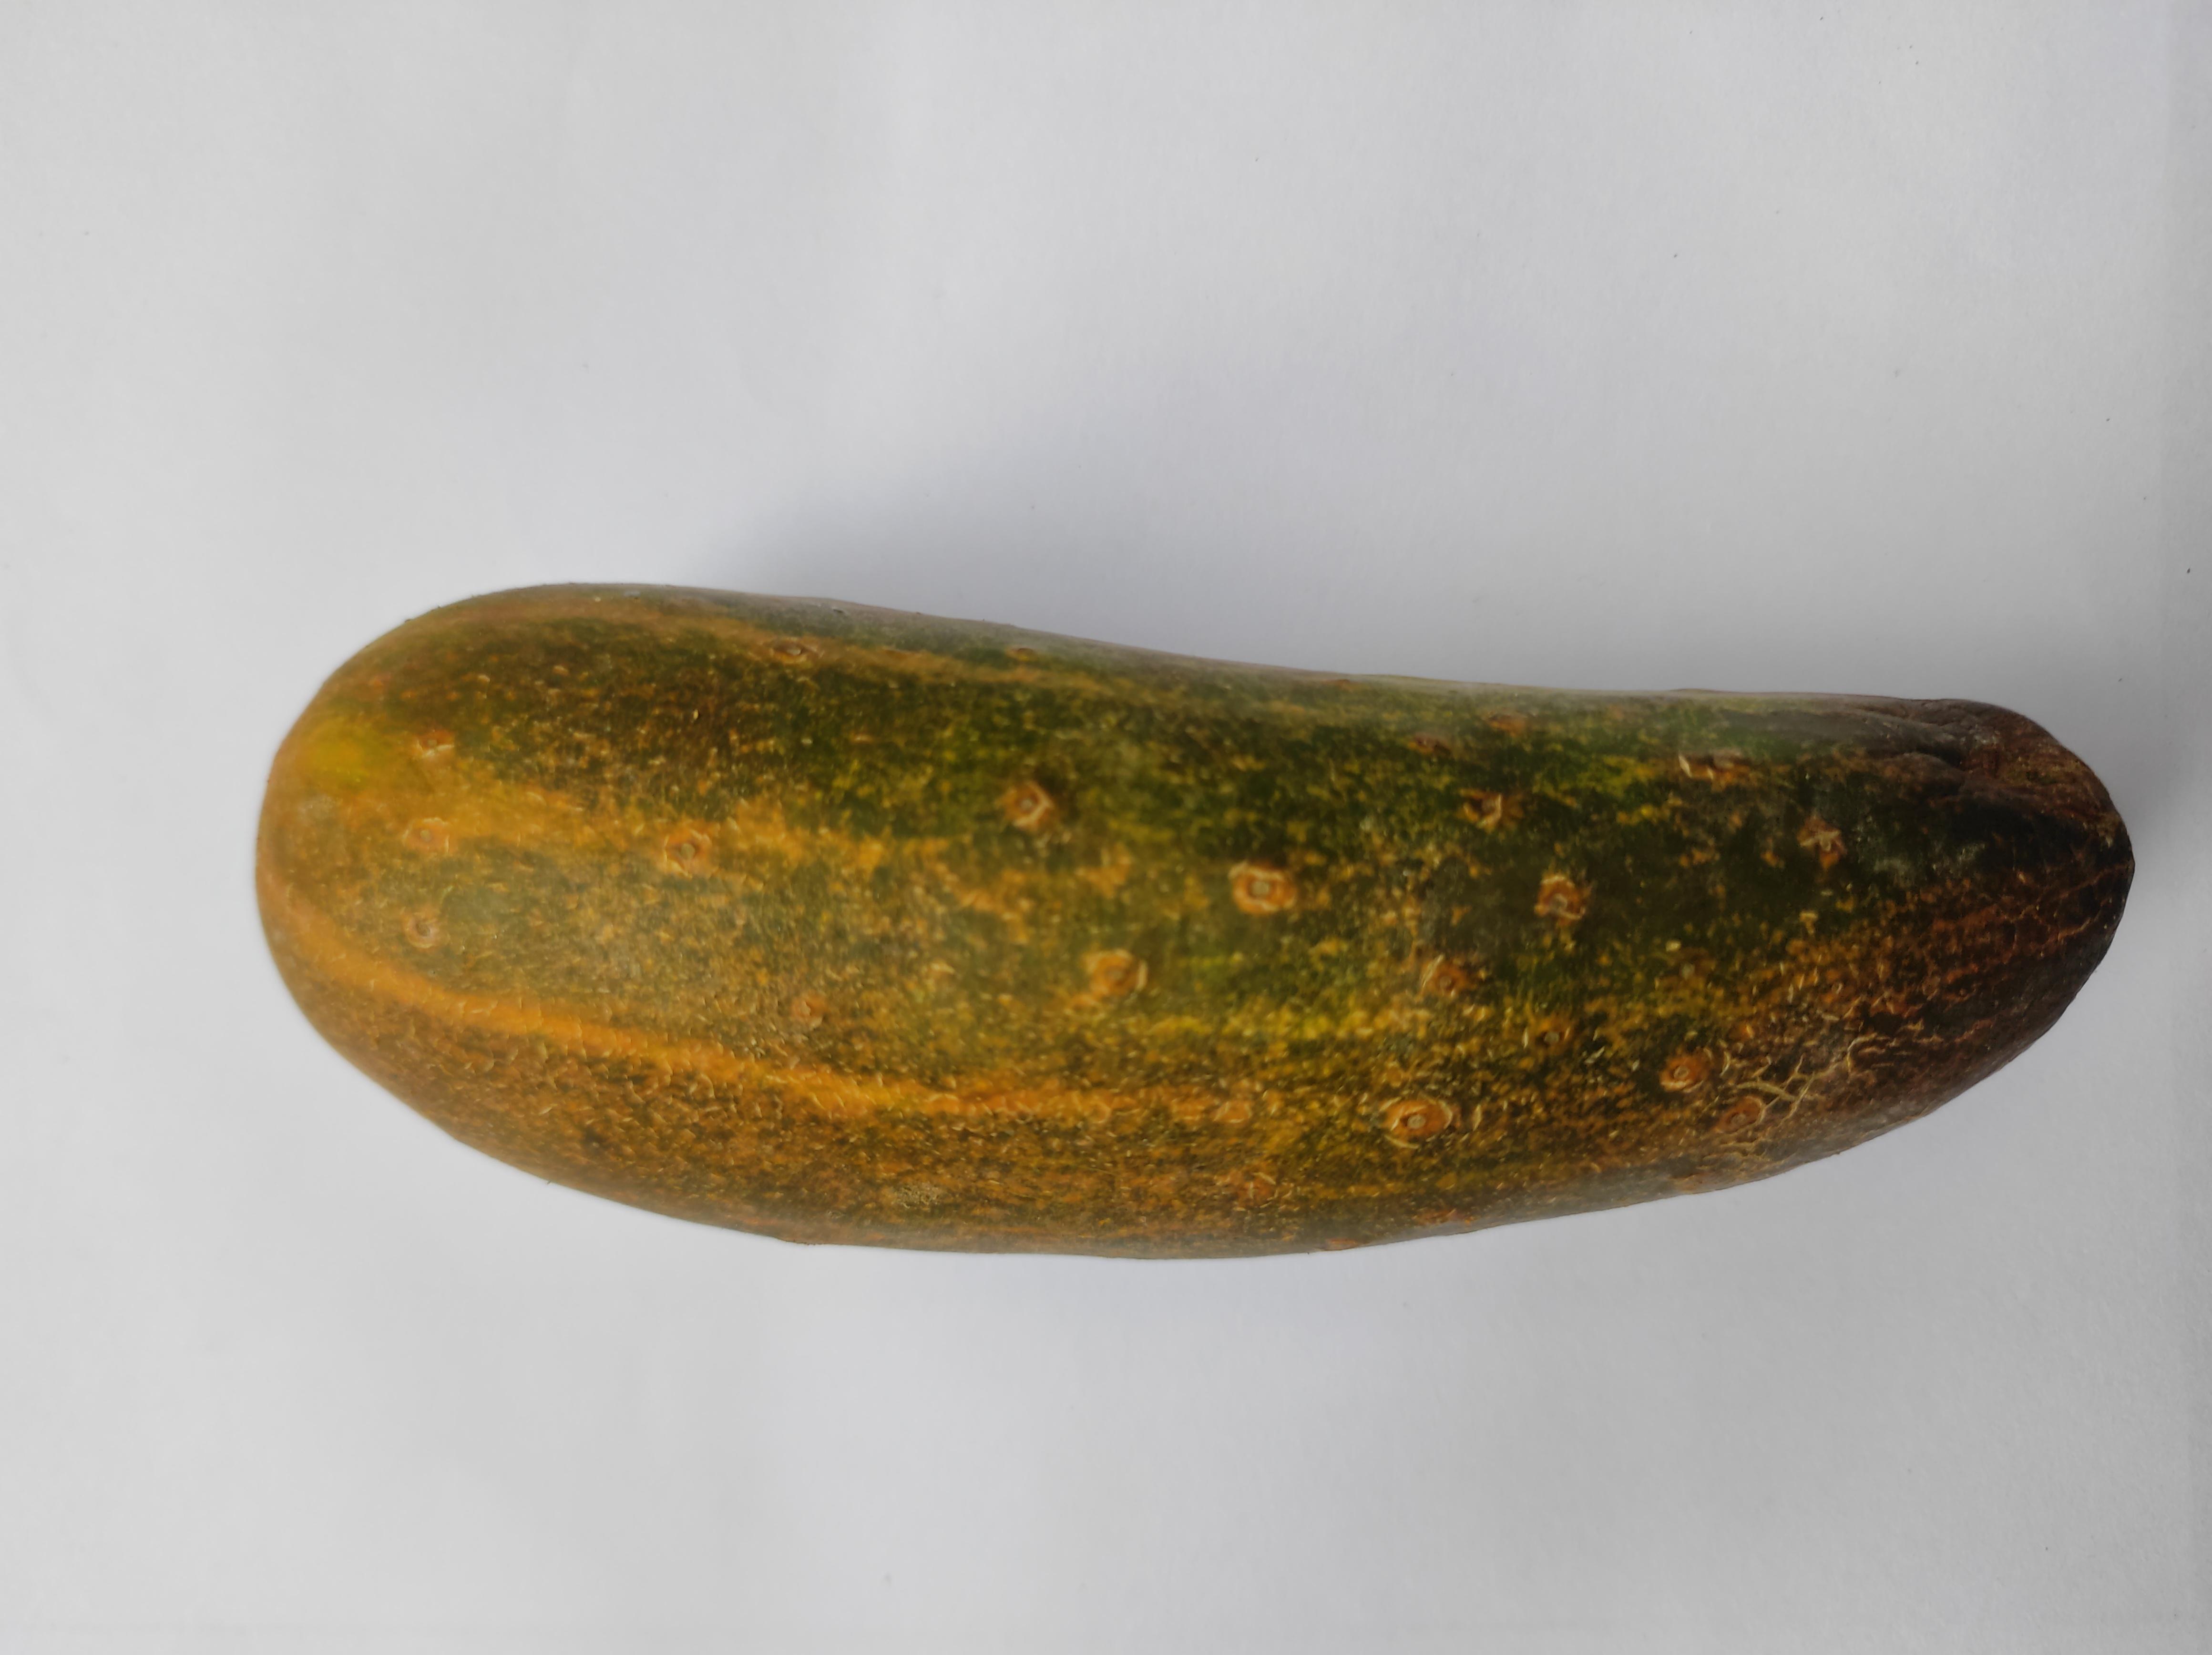
Label: Cucumber